Bajos de Mena

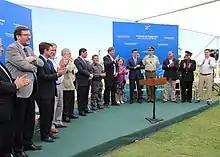
Authorities announce urban rehabilitation plans

After years of unfulfilled political promises and poorly implemented projects, in 2012 the "Comprehensive Urban Rehabilitation Plan for Bajos de Mena" was executed, allowing significant changes in the sector. In 2013 the "Juan Pablo II Park" was inaugurated, in what was the illegal landfill "la cañamera", the 66th police station of the Carabineros de Chile was installed, inaugurated in 2017, the demolition and removal of abandoned buildings and debris in "Villa El Volcán", the eighth fire company department of Puente Alto was inaugurated, two new kindergartens and nurseries are inaugurated, giving rise to a civic center for the sector. In addition, the construction of new neighborhoods with urban quality standards is defined and several streets are extended to generate a better connection between them, building a road network until then intricate and labyrinthine. In November 2017, the first phase of Hospital Provincia Cordillera was inaugurated, just 2 km from the center of Bajos de Mena, and it is expected to be fully inaugurated by 2022.